PlayStation Portable homebrew

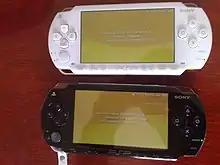
Two PSP-1002s running on 5.50 GEN-B.

Dark AleX (aka Dark_AleX, Dax) was a Spanish programmer who wrote homebrew applications for the PlayStation Portable. Dark AleX, as well as other variations of the name, is a pseudonym under which he worked. One of the drawbacks of downgrading the PSP is that new official media may require the presence of a new firmware edition. Dark_Alex had released a Custom Firmware called "Dark Alex's Open Edition firmware" or "Custom Firmware (CFW)" which opens the firmware and allows users to use the existing feature set of the current edition. Sony quickly patched the firmware again, continuing the cat-and-mouse game with the hackers and users. In 2006, Sony released six updates to the system firmware and in 2007 they released another six updates. In July 2007 Dark_AleX officially stopped his work on the PSP, citing perceived problems with Sony as one of the reasons for his departure.